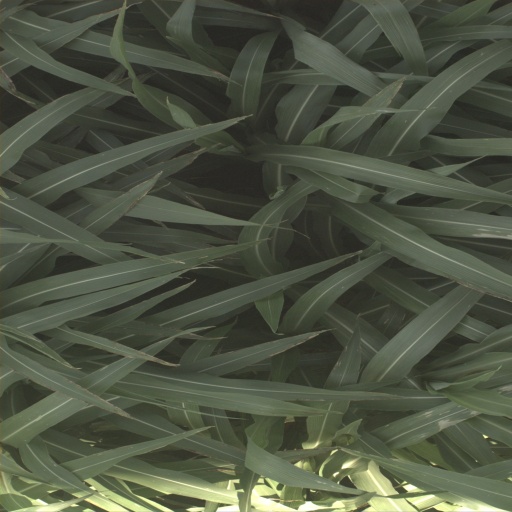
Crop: sorghum